Janette Ranken Thesiger

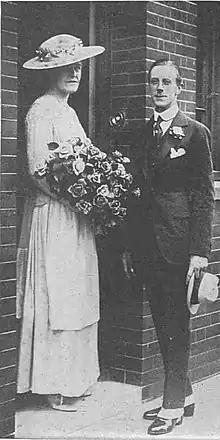
Janette Ranken and Ernest Thesiger

In the 1920s, Ranken was President of the West London Branch of the Theosophical Society. She was also Editor of the magazine "Theosophy in the British Isles". She gave lectures like "The Web of Life" and "Some Problems of the Present". She was a member of the Society for Psychical Research.